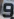
Number: 9